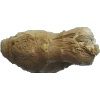
Label: ginger_root